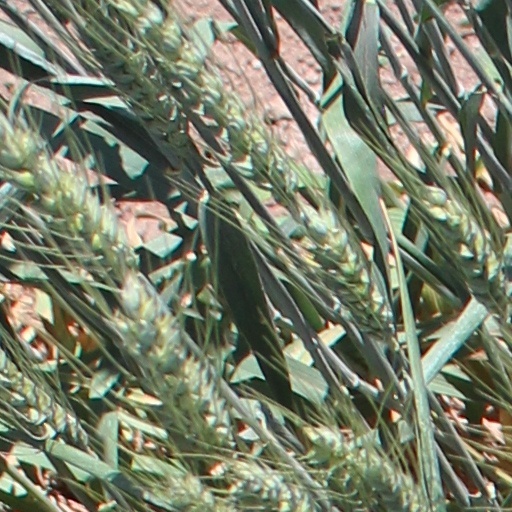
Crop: wheat